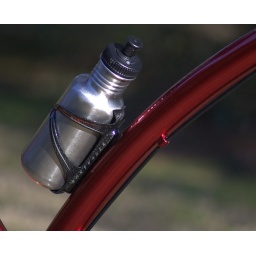
Since by &amp;quot;red&amp;quot; bottle does not match as I had hoped, my natural stainless steel water bottle is still available.